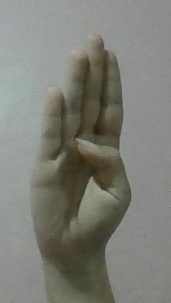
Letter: kaaf